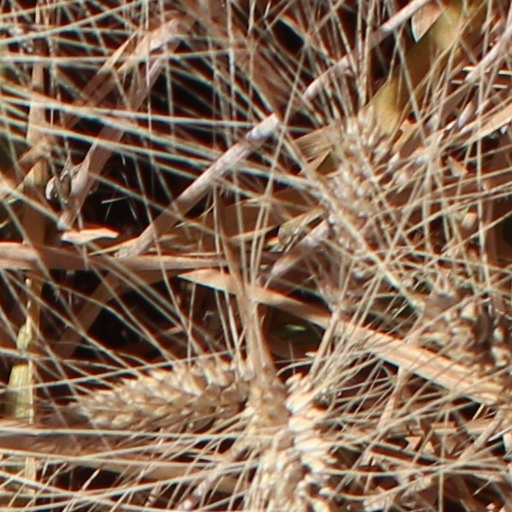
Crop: wheat